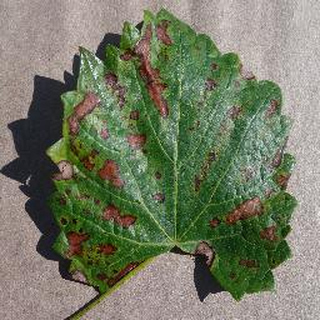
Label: grape_esca_black_measles